Plain mountain finch

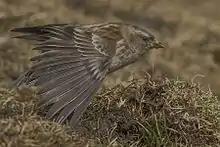
Showing wing pattern of Primaries, alula, secondaries, median coverts etc. Photographed from East Sikkim, India.

The Plain Mountain Finch is 14–15 cm long, weighs 18–25g, and has a slender build with long wings, a notched tail, and a short pointed bill. It features a buff brown head with tawny streaks, a beige neck, and pale brown around the eye and cheek. Its Mantle and back is dark brown with pale streaks, while its lower back is pale gray. The tail and wings are dark brown with buff-brown and white markings. Both males and females look alike, while juveniles are paler with less distinct markings.